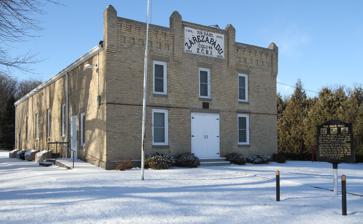
Building: Lodge Zare Zapadu
Country: United States of America
Year built: 1909
United States historic place Lodge Zare Zapadu #44 U.S. National Register of Historic Places Lodge Zare Zapadu #44 from the east Nearest city Hayward, Minnesota Coordinates 43°36′29.7″N 93°10′9″W / 43.608250°N 93.16917°W / 43.608250; -93.16917 Area 1.5 acres (0.61 ha) Built 1909 Architect J.R. Lukes NRHP reference No. 86000479 Added to NRHP March 20, 1986 Lodge Zare Zapadu (Glow of the West) #44 , known locally as Yellow Brick Hall and also known as Bohemian Brick Hall and Z.G.B.J. Council Hall #44 , is a historic clubhouse of the Zapadni Ceska Bratrska Jednota serving the Czech-American community in rural Freeborn County, Minnesota , United States. The site from the west It is located on County Road #30 about 2.5 miles north of Myrtle in the southeastern part of Freeborn County. It was built in 1909 and cost approximately $3,300. The building was listed on the U.S. National Register of Historic Places in 1986. It was deemed significant as the last surviving one of three fraternal lodge buildings serving immigrants from Bohemia that was located in southeastern Freeborn County.  It was a social and cultural center that had an annual festival and parade, and it provided insurance to its members. In 1985, the stage area of the hall still included a historic mural painted by a Mr. Avery early in the 1900s depicting Karlstejn Castle in Bohemia . References